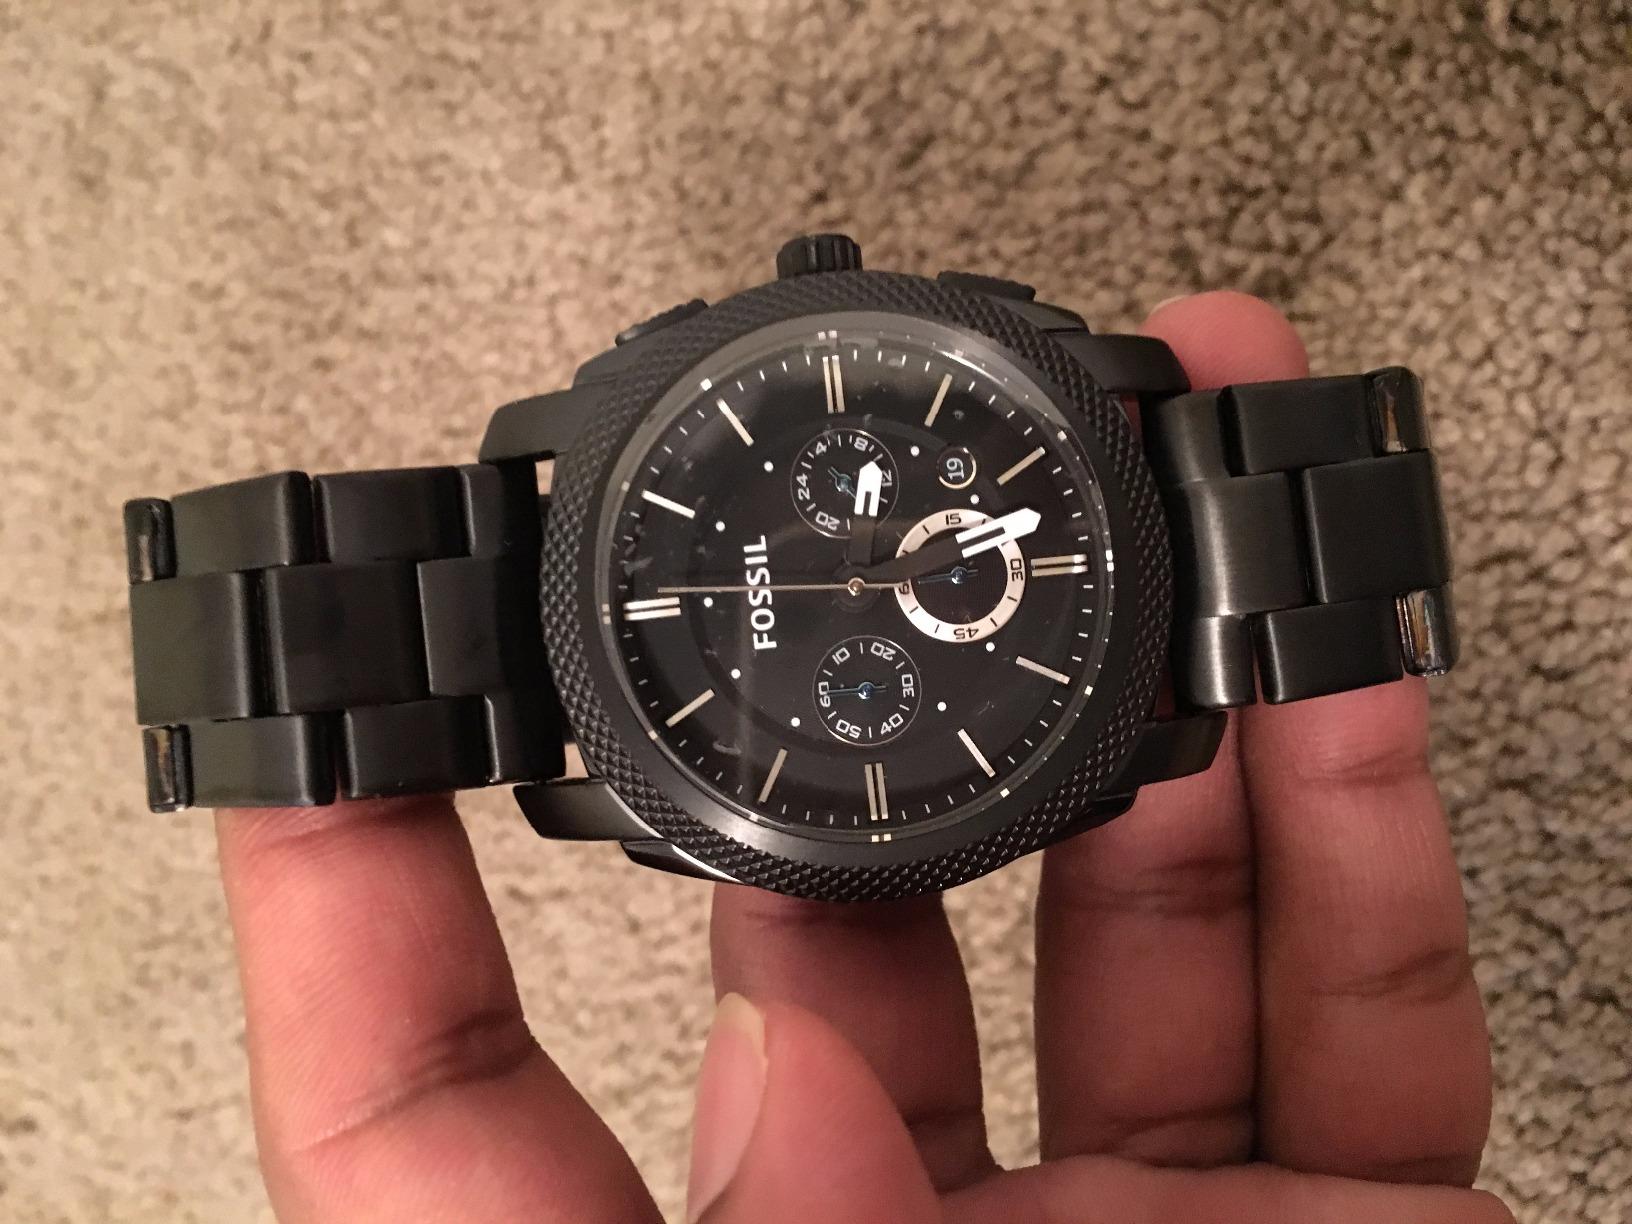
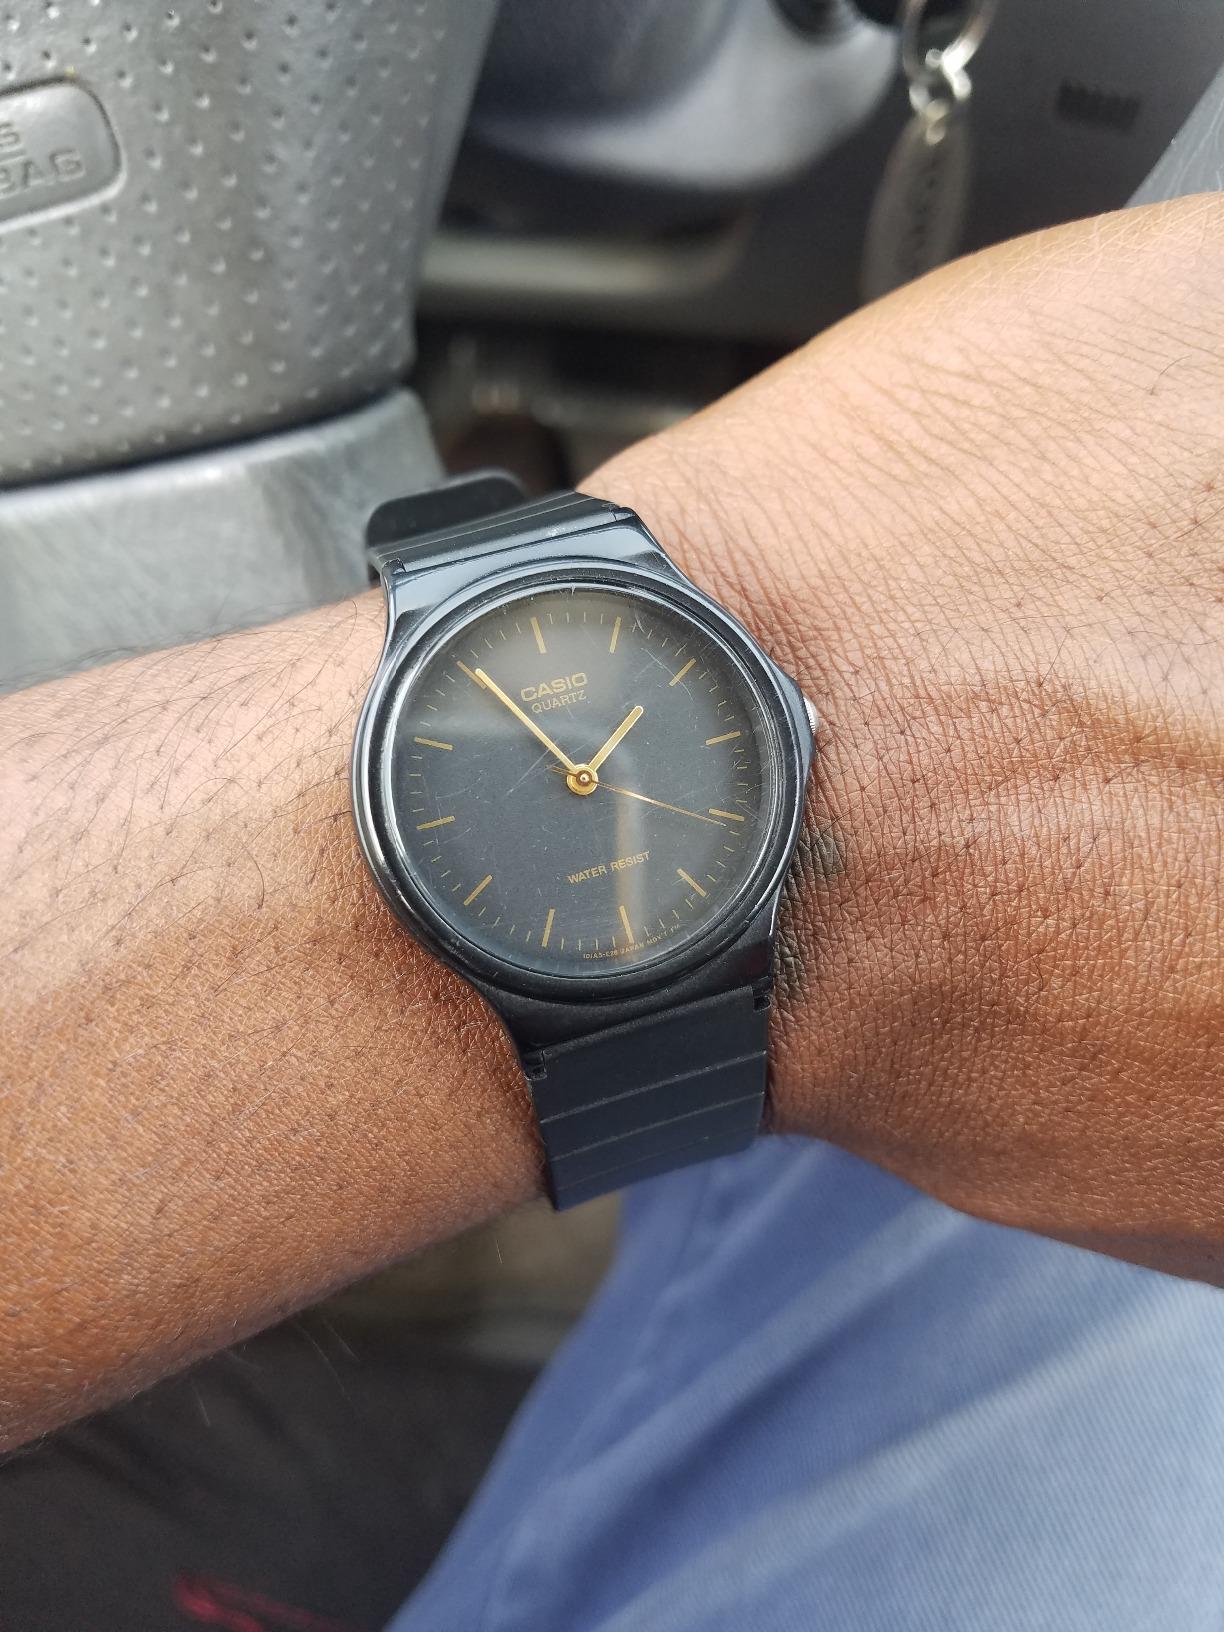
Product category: accessories_watch
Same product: no